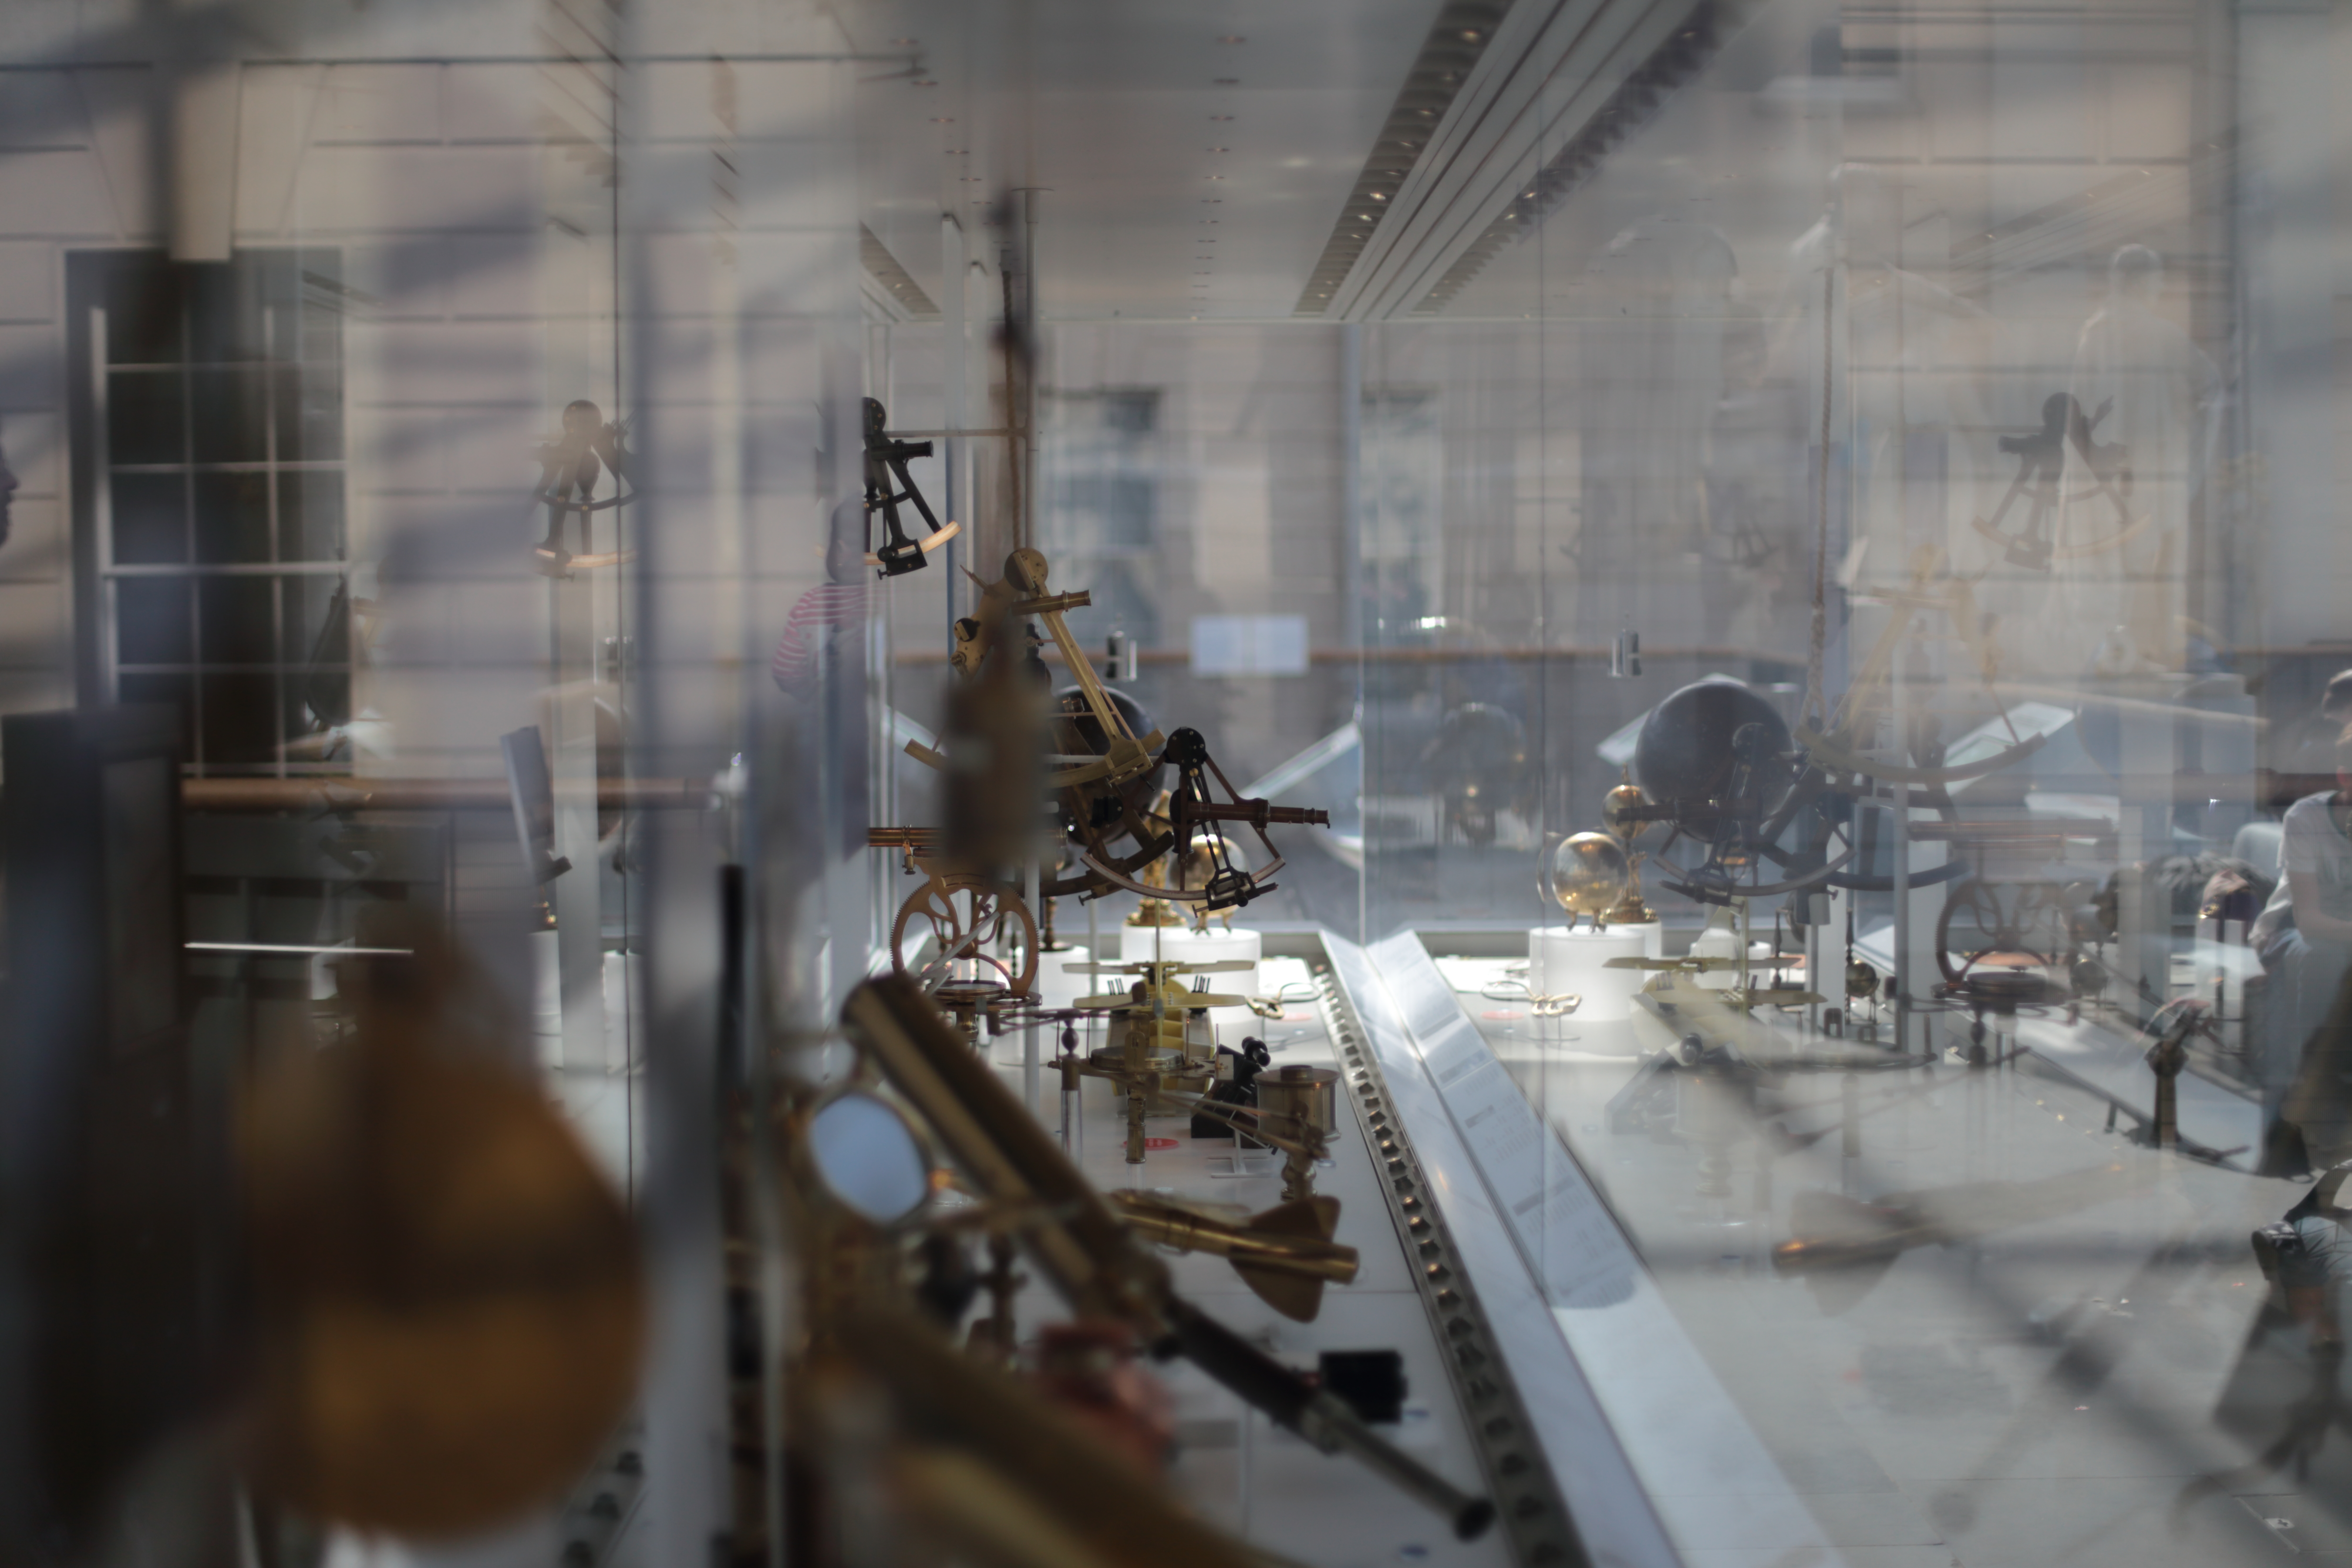
museum, factory, industry, art, tourist attraction, ef50mmf14usm, maritime, timeestimation, greenwich, screenshot